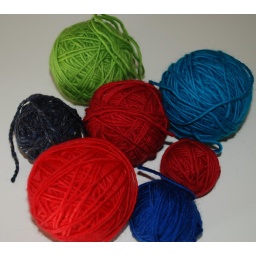
Leftovers. The small dark blue ball on the left accidentally got in there; it's Peace Fleece.